Weakest Link

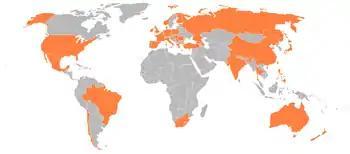
Countries that have produced their own version

The format is currently distributed by BBC Studios, the commercial arm of the BBC, following their merger with BBC Worldwide and also is produced by different production companies. Australia was the 1st country to adapt the format; not all the international versions share the same title as UK.